SLW Ranch

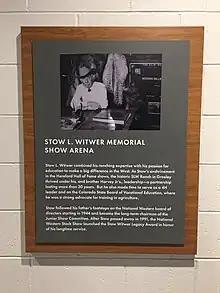
Plaque honoring Stow Witwer Sr at National Western Stock Show

In 2024 the ranch celebrated 125 years of continuous operation with the fifth generation actively involved with management and oversight of the property.